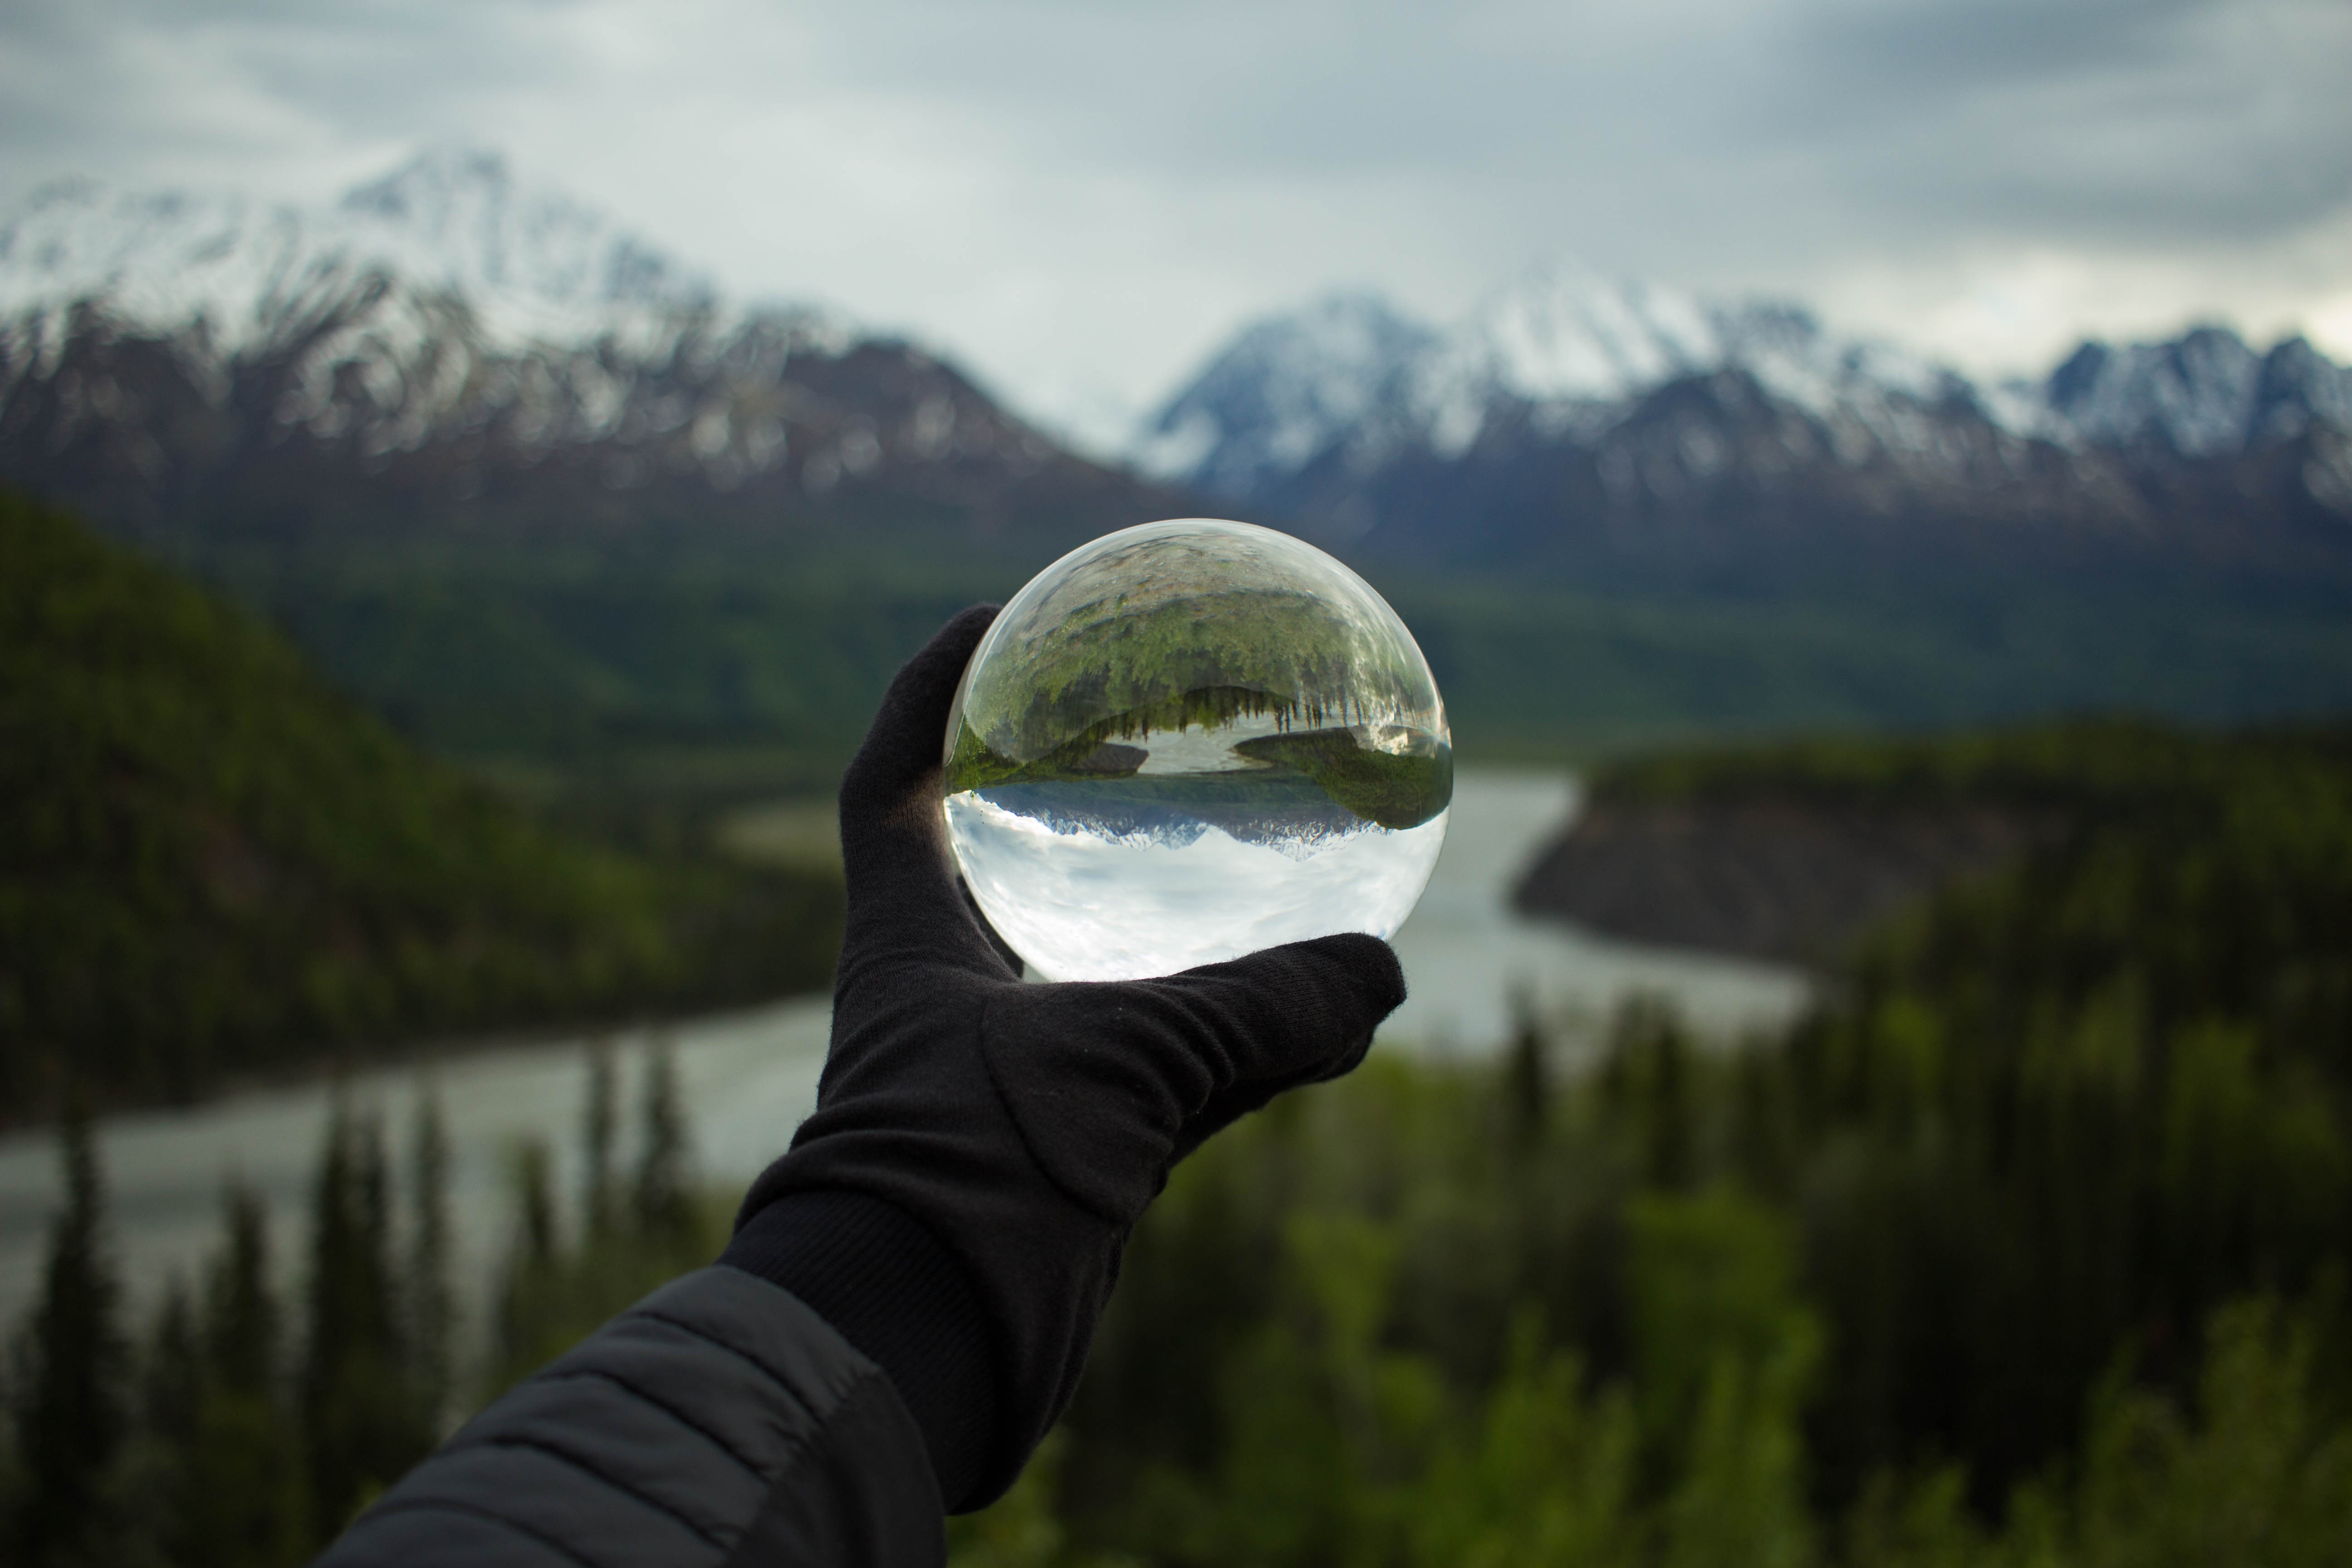
water, nature, mountain, cloud, photography, sunlight, morning, hill, lake, mountain range, reflection, atmospheric phenomenon, mountainous landforms